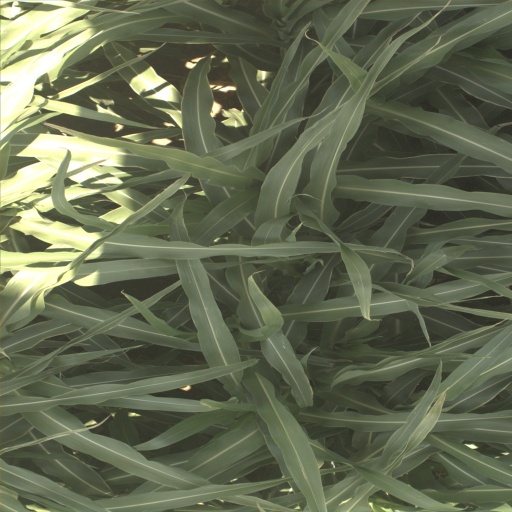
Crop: sorghum